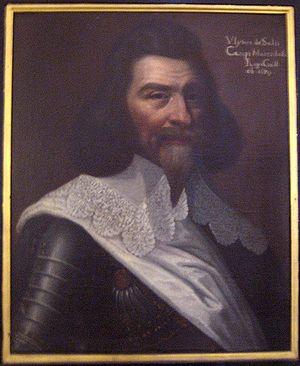
Ulysse de Salis-Marschlins, né le 23 juillet 1594 et mort le 3 février 1674, est une personnalité politique et militaire suisse au service de la France.